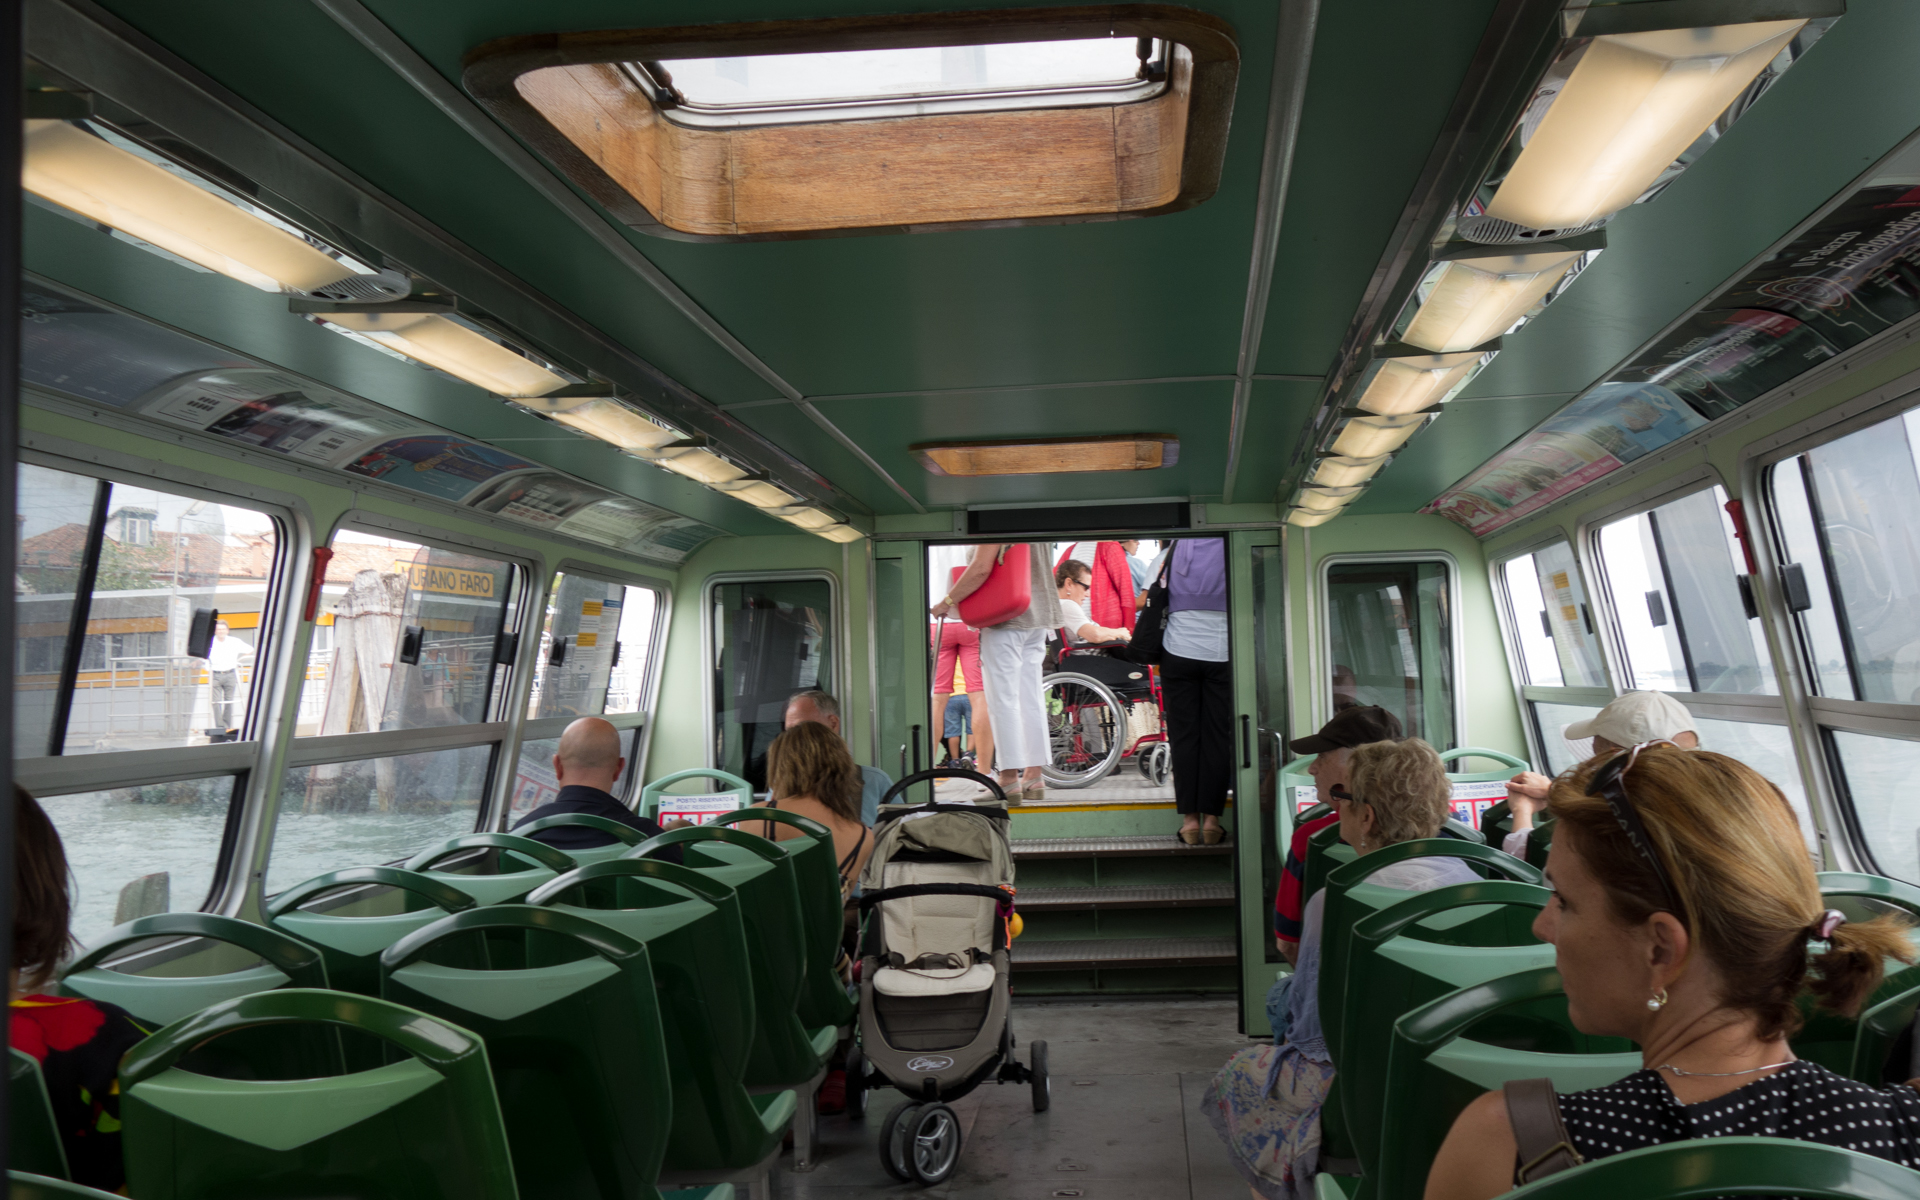
train, transport, vehicle, public transport, venise, italie, passenger, venetie, vaporetto